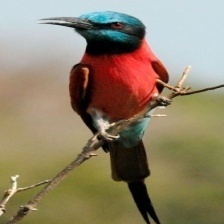
Species: CARMINE BEE-EATER
Scientific name: MEROPS NUBICOIDES
ImageNet parent category: bee_eater